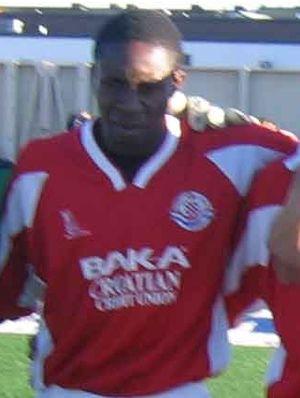
Hayden Fitzwilliams est un joueur de football trinidadien né le 31 janvier 1975. Hayden Fitzwilliams évolue actuellement à Toronto Croatia. Son poste de prédilection est attaquant. Il compte 2 sélections avec la sélection de Trinité-et-Tobago.